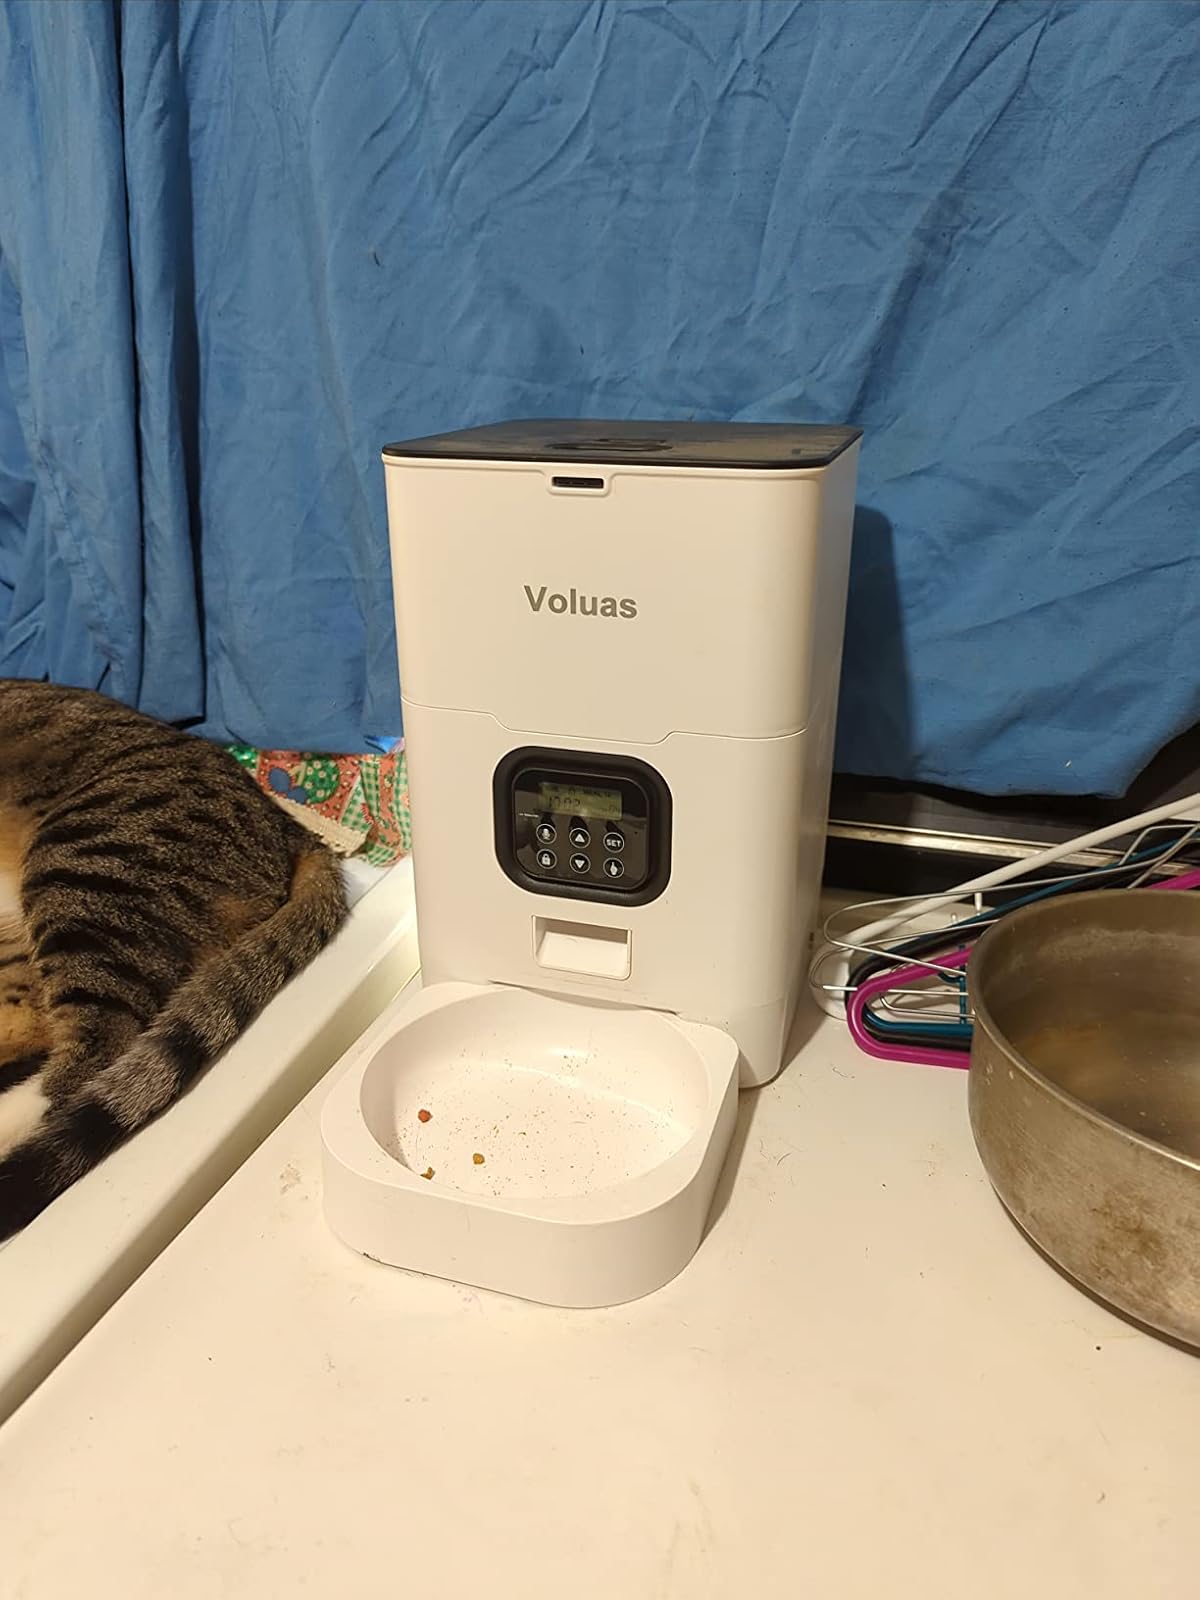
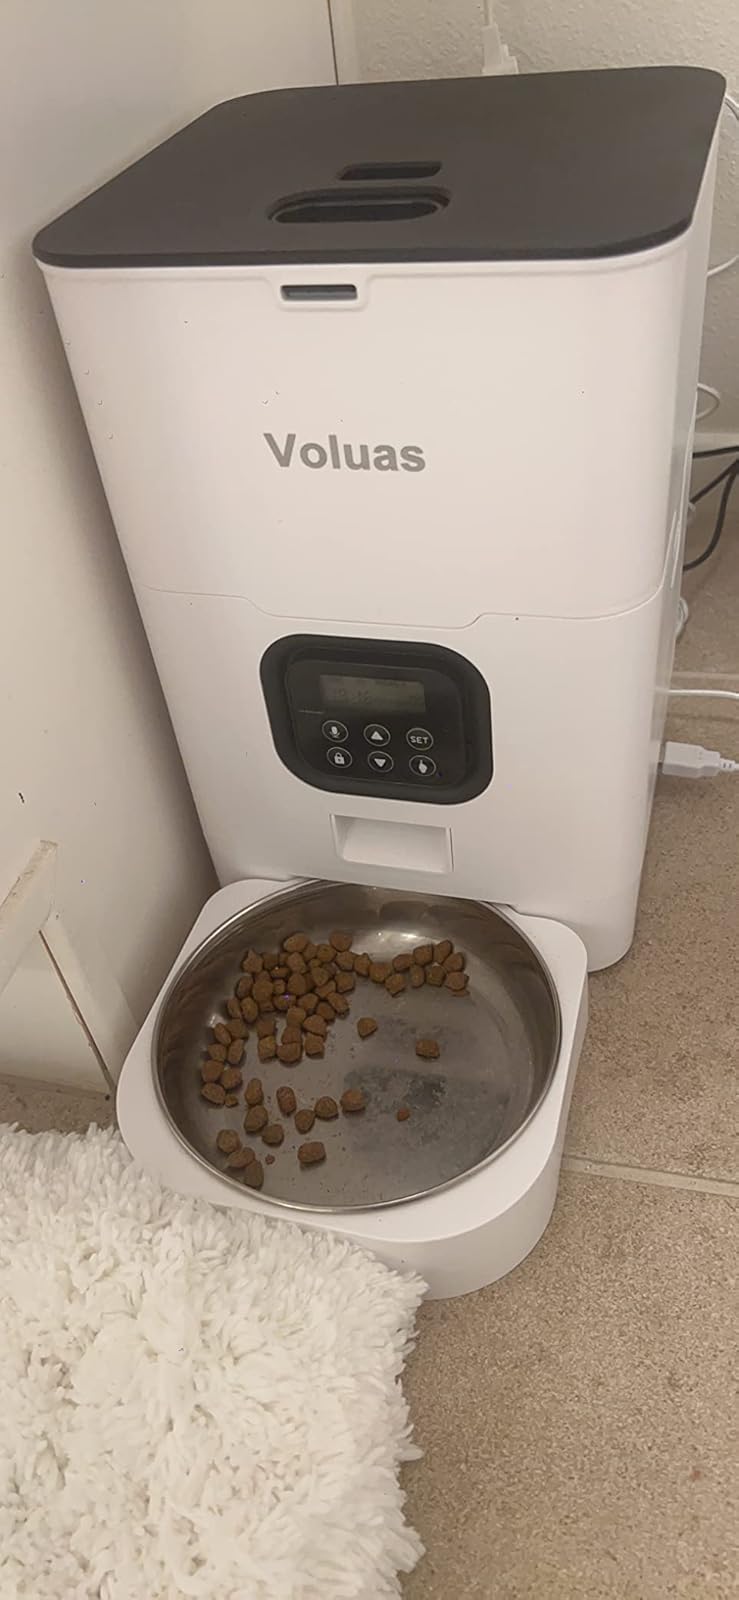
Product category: items_feeder
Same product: yes